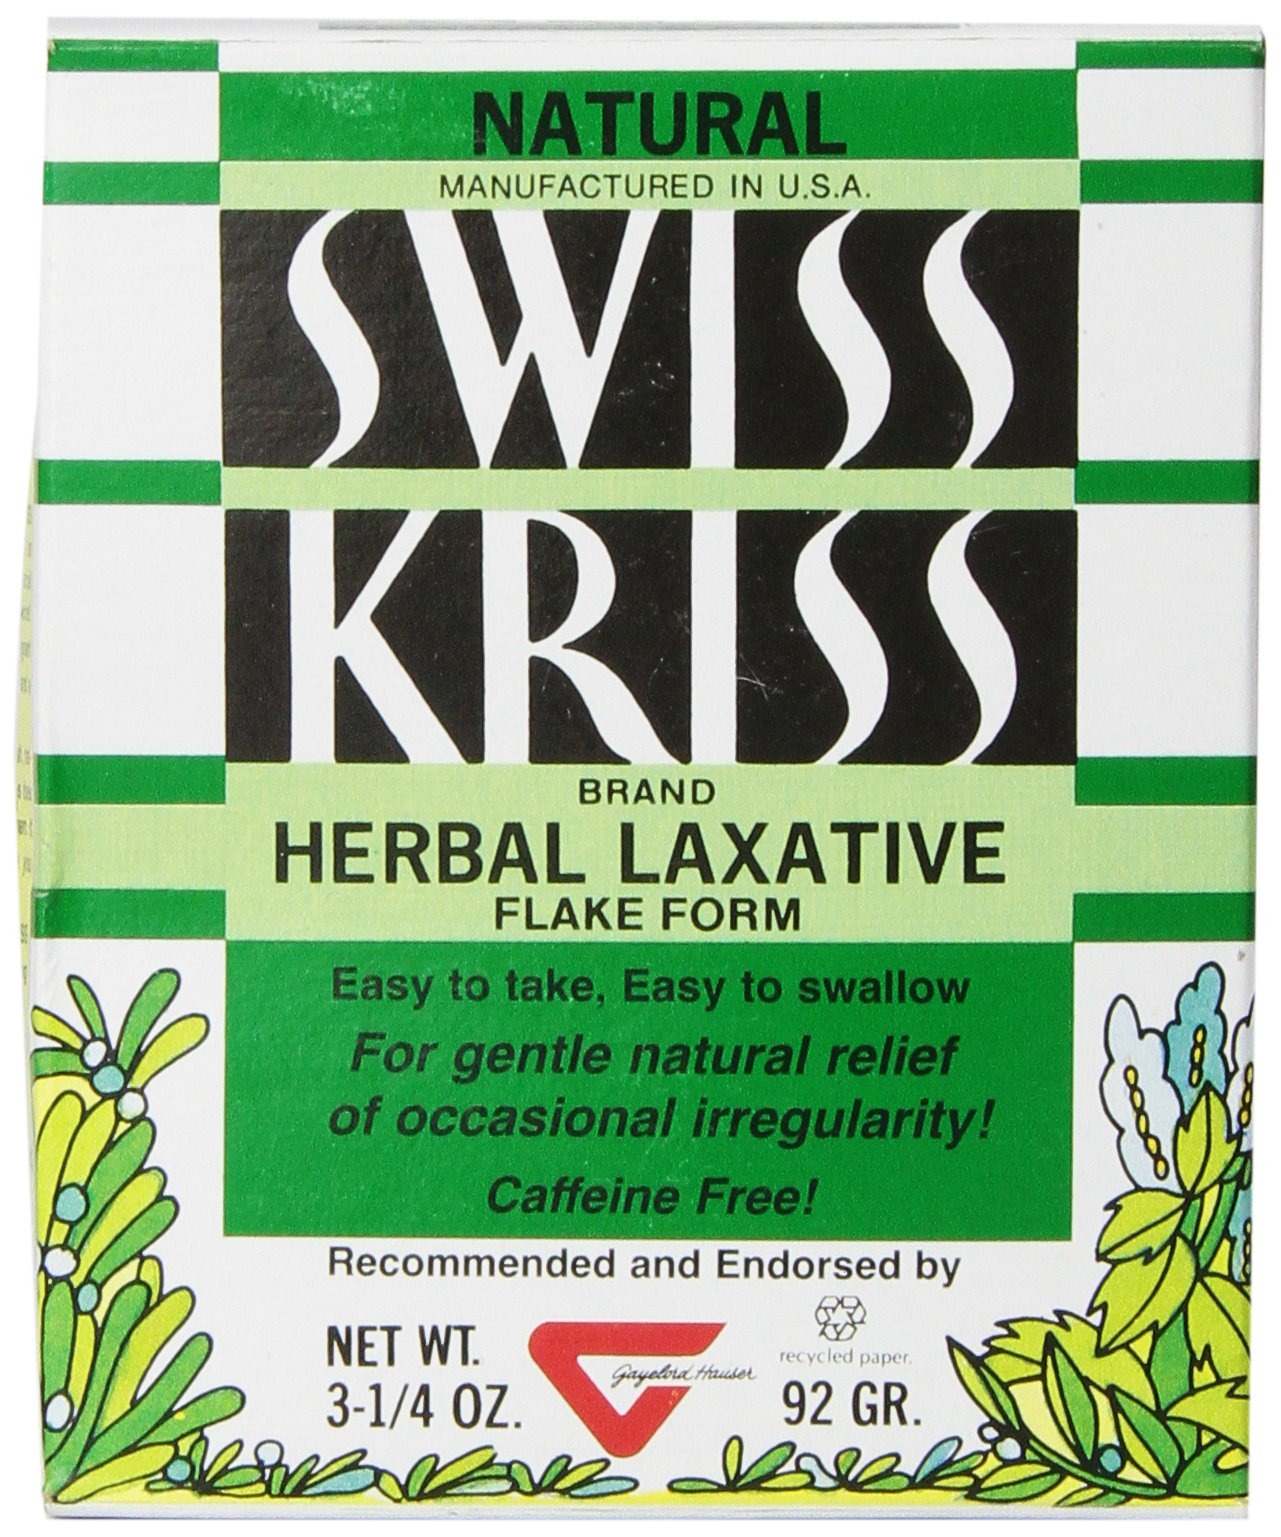
Item Name: Swiss Kriss Herbal Laxative Flakes, 3.25 Ounce
Bullet Point 1: Herbal laxative.
Bullet Point 2: Promotes bowel movement regularity.
Bullet Point 3: No harsh synthetic drugs or other caustic ingredients.
Value: 1.0
Unit: Count

Price: 7.49